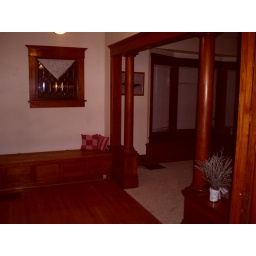
the front foyer...a stained glass windows...box seats with storage under them, two wooden pilars leading into the front room